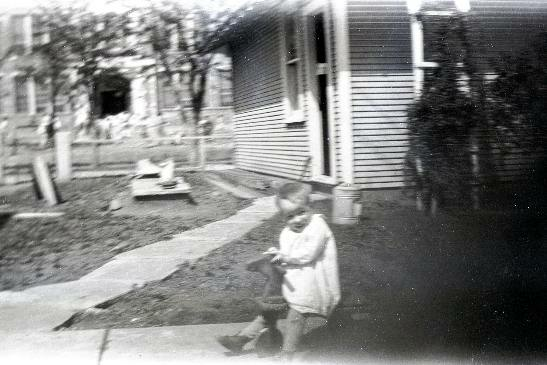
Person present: Yes